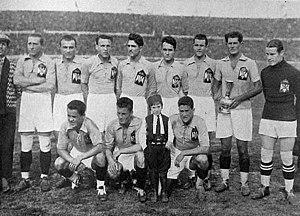
L'équipe de Yougoslavie de football est éliminée en demi-finale de la coupe du monde de football de 1930.
Milutin Ivković était un joueur de football serbe.
Yvan « Ivica » Beck, né Ivan Bek le 29 octobre 1909 à Belgrade et décédé le 2 juin 1963 à Sète, était un footballeur yougoslave naturalisé français en 1933.